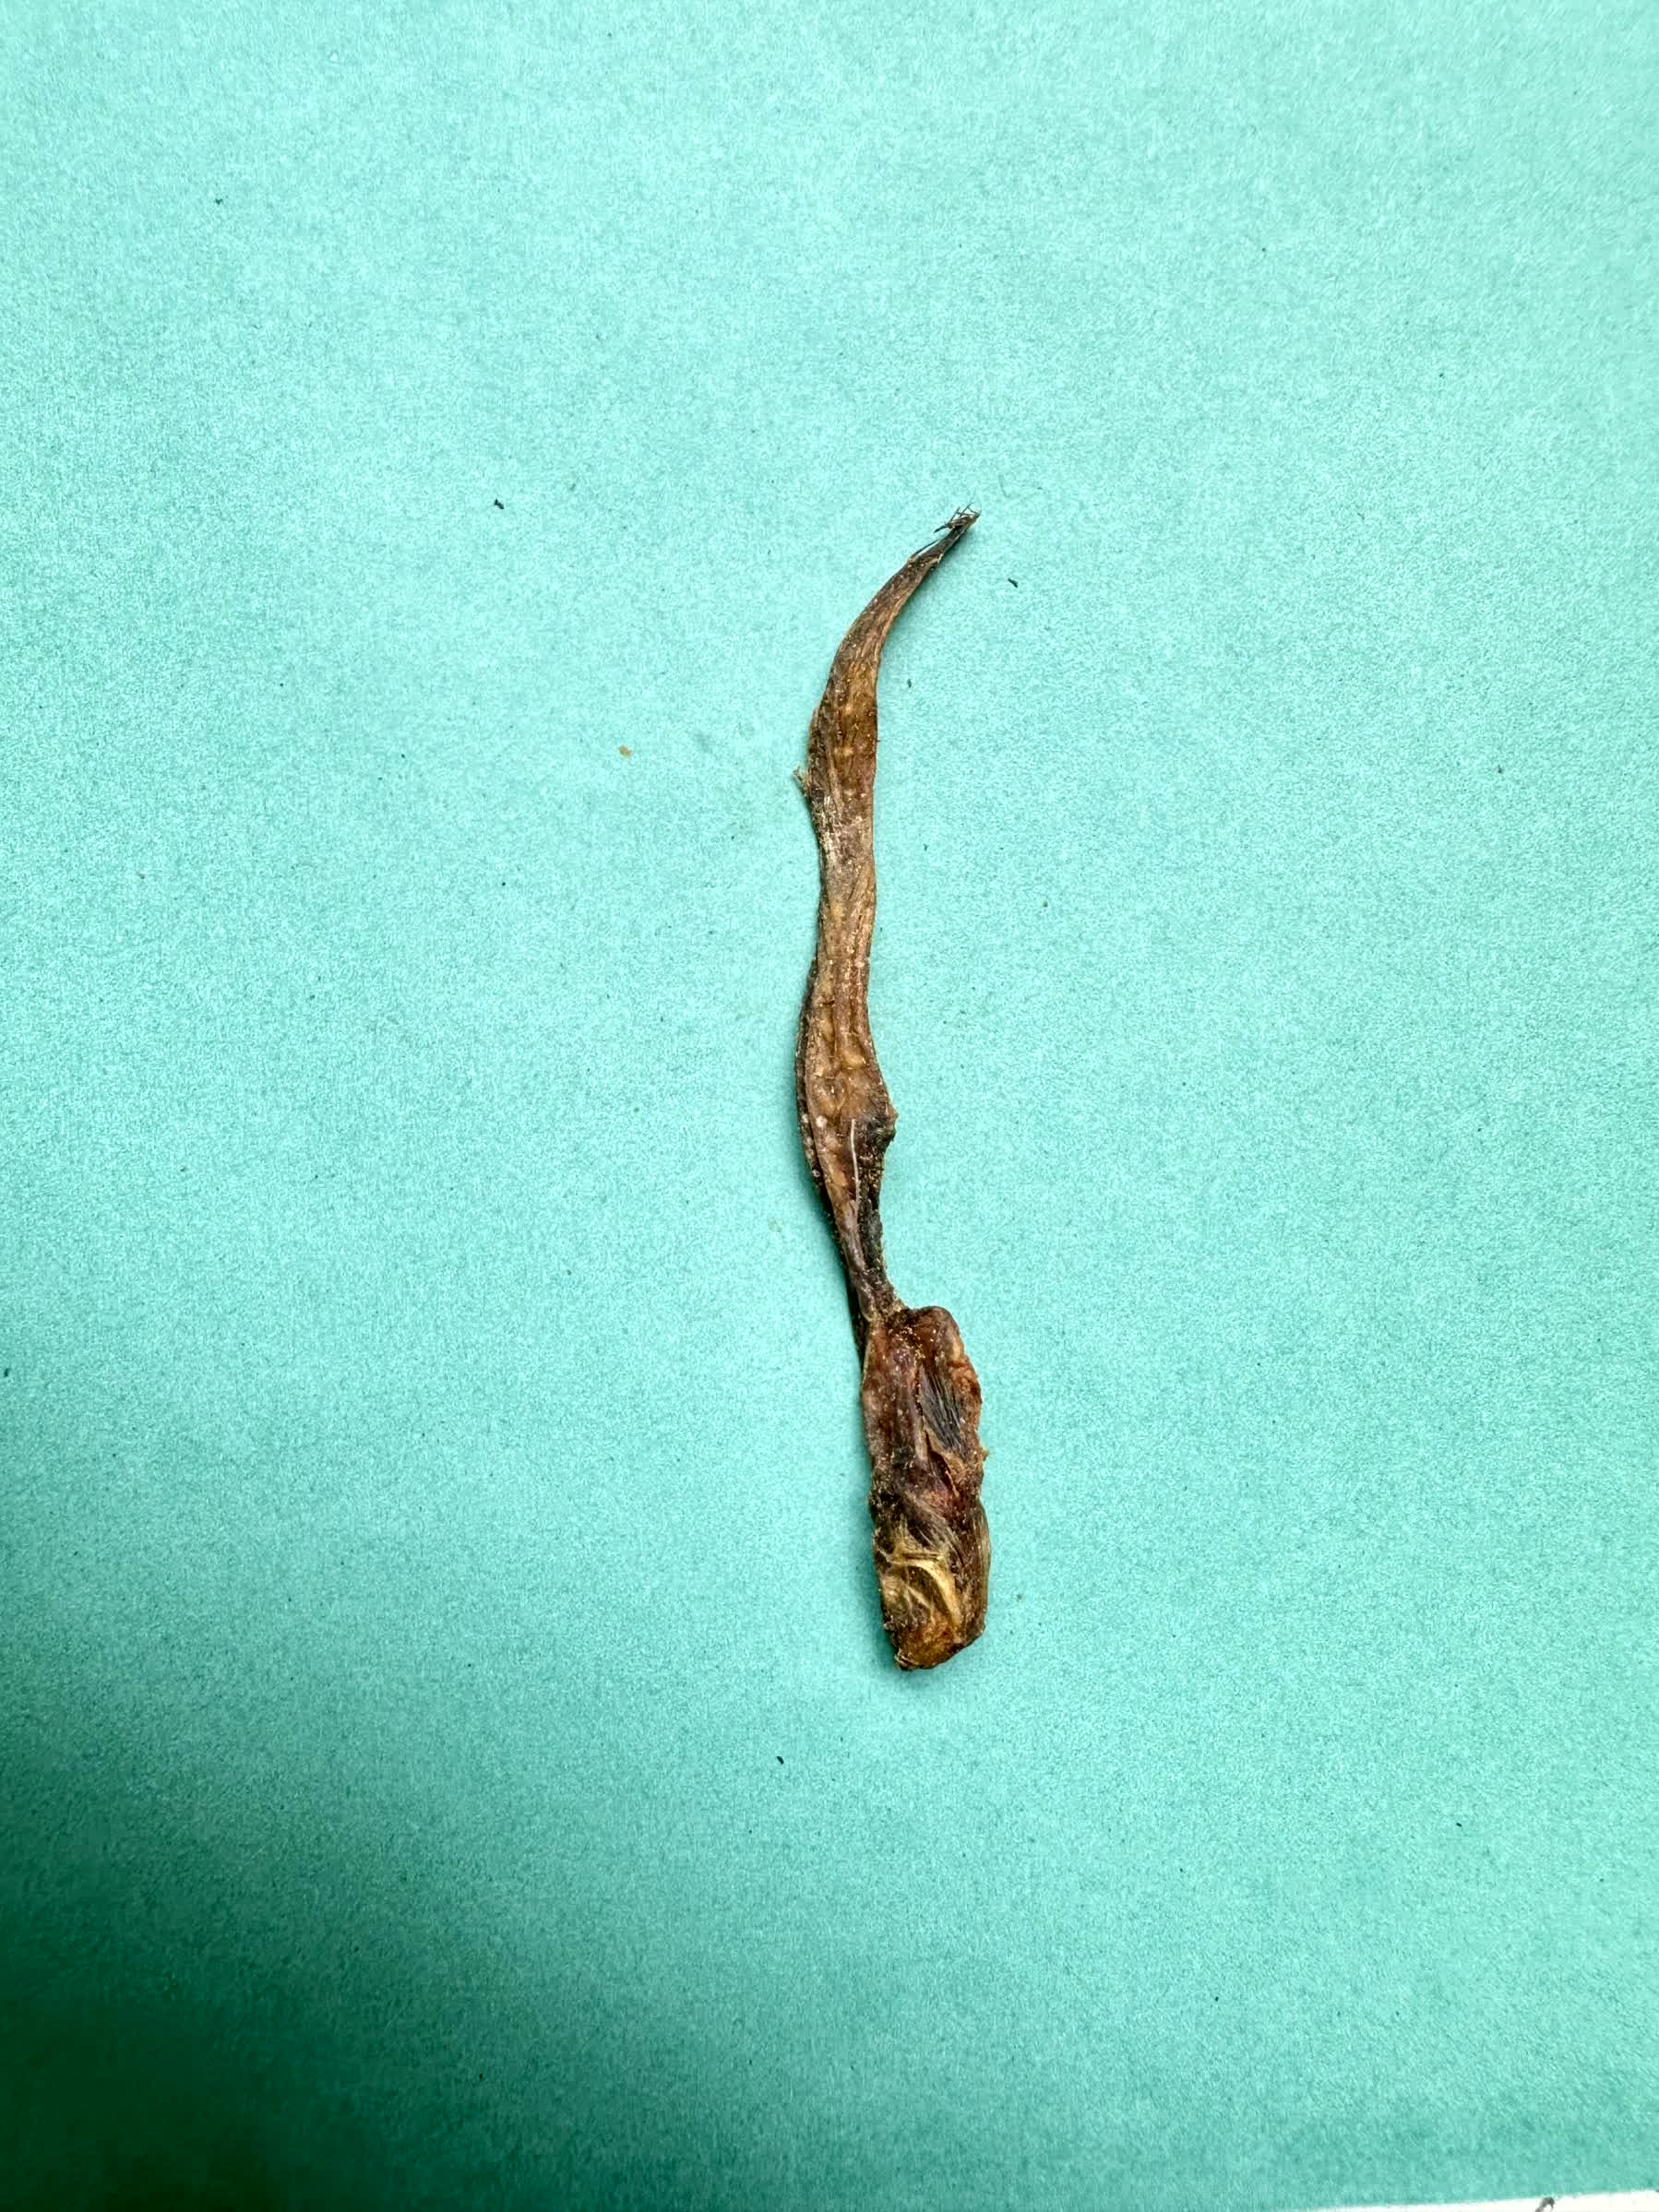
Species: Chewa